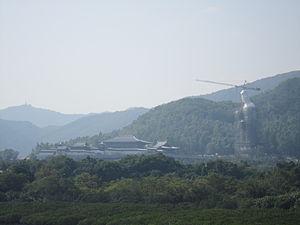
Guanyin du monastère de Tsz Shan est une statue de 76 mètres de haut de la boddhisatva Guanyin debout qui se trouve à Hong Kong en Chine. La construction de la statue a été fini en 2012. Elle repose sur une base de 4 mètres de haut, conduisant à une hauteur totale de 80 mètres du monument. Elle est en 2019 la seizième plus grande statue au monde.